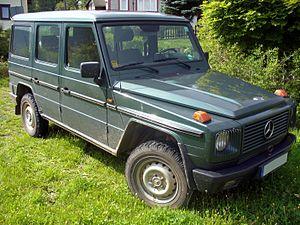
Le Mercedes-Benz Classe G Type 463 est un tout-terrain du constructeur automobile allemand Mercedes-Benz. Il est produit depuis 1990.